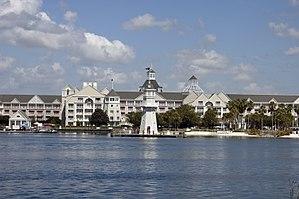
Le Disney's Yacht & Beach Club Resort est un complexe hôtelier de Walt Disney World Resort. Il se situe en bordure du Crescent Lake, entre Epcot et les Disney-MGM Studios et comprend trois hôtels :
Le Disney's Yacht Club Resort est un hôtel du complexe de Walt Disney World Resort qui a ouvert le 5 novembre 1990 et comprend 635 chambres et 30 suites. Il fait partie d'un complexe d'hôtels, le Disney's Yacht & Beach Club Resort.